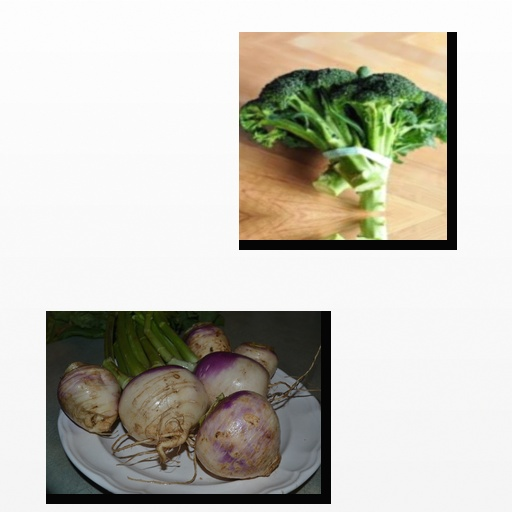
Food items: broccoli, turnip